List of Azores Airlines destinations

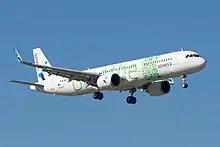
Azores Airlines Airbus A321neo

This is a list of airports currently and formerly served by the Portuguese airline Azores Airlines (formerly "SATA Internacional") , and separately from the domestic operations of its parent company SATA Air Açores. The list includes destinations operated by charter in addition to regularly scheduled services.